Culiacán

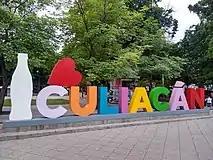
Letters of the city next to Culiacán Cathedral

Culiacán has a hot semi-arid climate (Köppen: "BSh"), despite receiving an annual rainfall over , due to its hot temperatures and high evaporation. Summers are very hot and humid, shade temperatures can reach and high humidity can produce heat indices of , with the risk of heavy rainfall from decaying tropical cyclones also present. Winters are much milder, with less humidity and an average high of 27 °C, with warm nights.